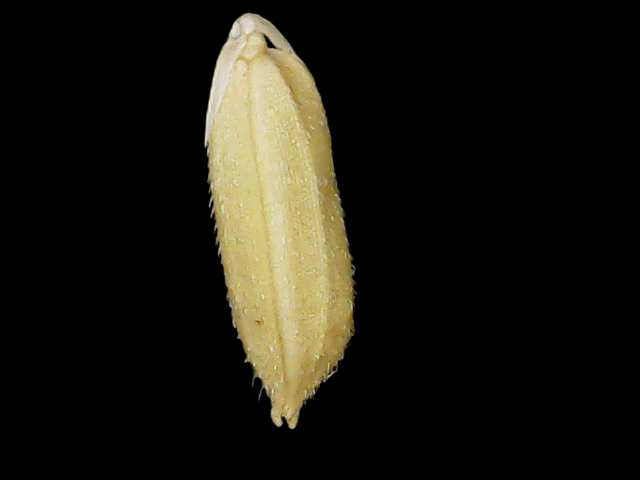
Rice variety: Binadhan11